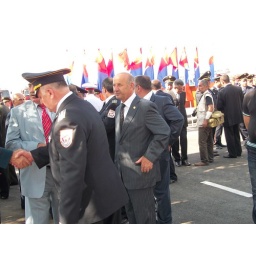
Emergency employees mark their holiday in new office building 100_0516